Booting

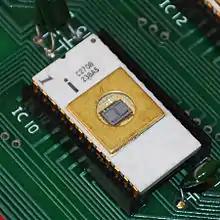
An Intel 2708 EPROM "chip" on a circuit board

The introduction of integrated circuit read-only memory (ROM), with its many variants, including mask-programmed ROMs, programmable ROMs (PROM), erasable programmable ROMs (EPROM), and flash memory, reduced the physical size and cost of ROM. This allowed firmware boot programs to be included as part of the computer.